Ballarat

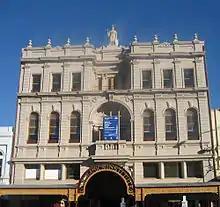
Ballarat Mechanics' Institute

Council Chamber in Ballarat Town Hall, Sturt Street, is the seat of local government for the City of Ballarat. The council was created in 1994 as an amalgamation of a number of other municipalities in the region. The city is made up of 3 wards, each represented by three councillors elected once every four years by postal voting. The Mayor of Ballarat, currently Des Hudson, is elected from these councillors by their colleagues for a one-year term. The Town Hall and annexe contains some council offices, however the council's administrative headquarters are located at the council owned Phoenix Building and the leased Gordon Buildings on the opposite side of Bath Lane.